Carlos Julio Arosemena Tola

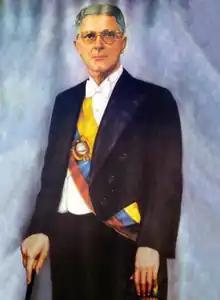

Carlos Julio Arosemena Tola (12 April 1888 in Guayaquil – 20 February 1952) was President of Ecuador 16 September 1947 to 1 September 1948. He was also the father of future president Carlos Julio Arosemena Monroy.